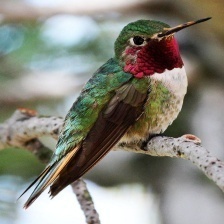
Species: RUBY THROATED HUMMINGBIRD
Scientific name: ARCHILOCHUS COLUBRIS
ImageNet parent category: hummingbird